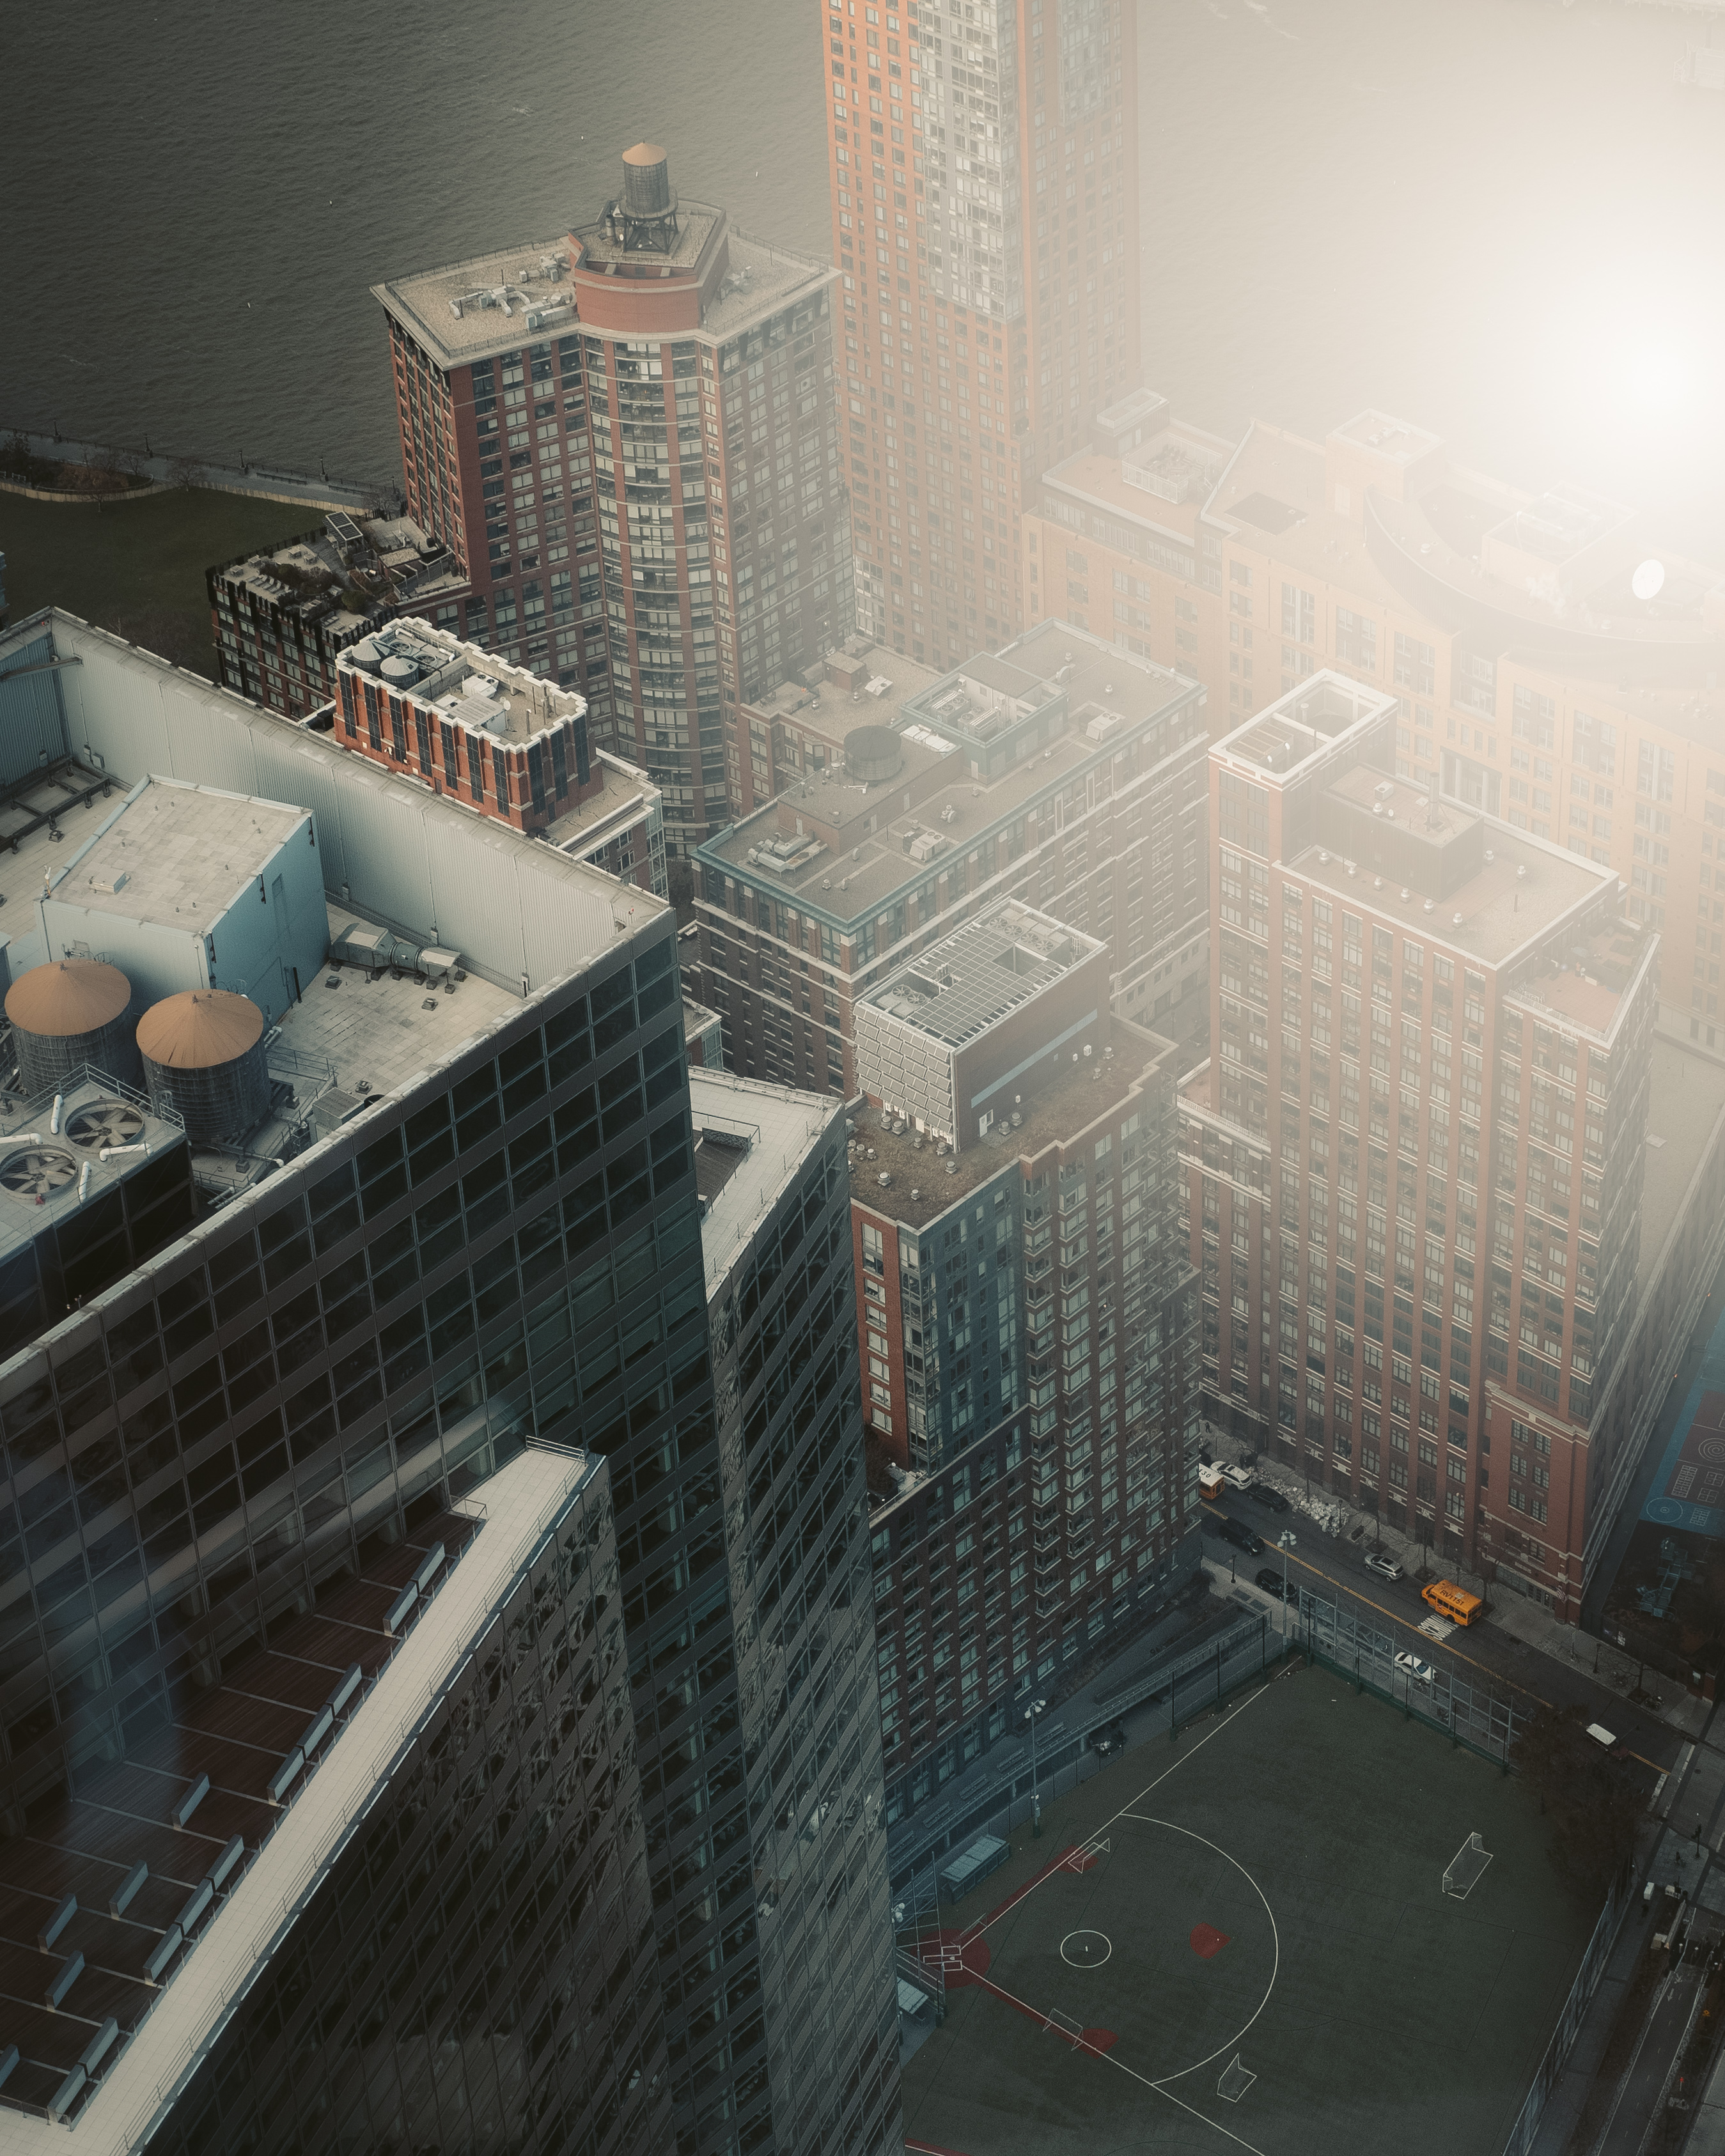
urban area, metropolitan area, city, tower block, commercial building, urban design, metropolis, atmospheric phenomenon, skyscraper, mixed use, facade, apartment, cityscape, tower, downtown, condominium, human settlement, haze, fog, headquarters, aerial photography, bird's eye view, mist, skyline